Malted milk

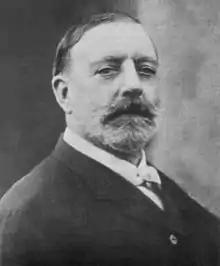
William Horlick

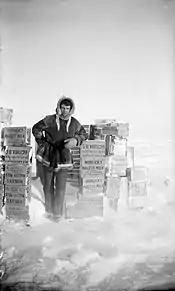
Explorer Ernest de Koven Leffingwell poses with cases of Horlick's Malted Milk on Flaxman Island, Alaska, circa 1910.

London pharmacist James Horlick developed ideas for an improved, wheat- and malt-based nutritional supplement for infants. Despairing of his opportunities in the United Kingdom, Horlick joined his brother William, who had gone to Racine, Wisconsin, in the United States, to work at a relative's quarry. In 1873, the brothers formed J & W Horlicks to manufacture their brand of infant food in nearby Chicago. Ten years later, they earned a patent for a new formula enhanced with dried milk. The company originally marketed its new product as "Diastoid", but trademarked the name "malted milk" in 1887.